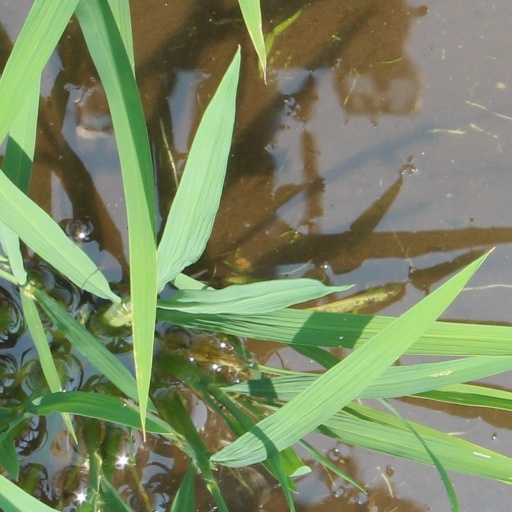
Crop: rice